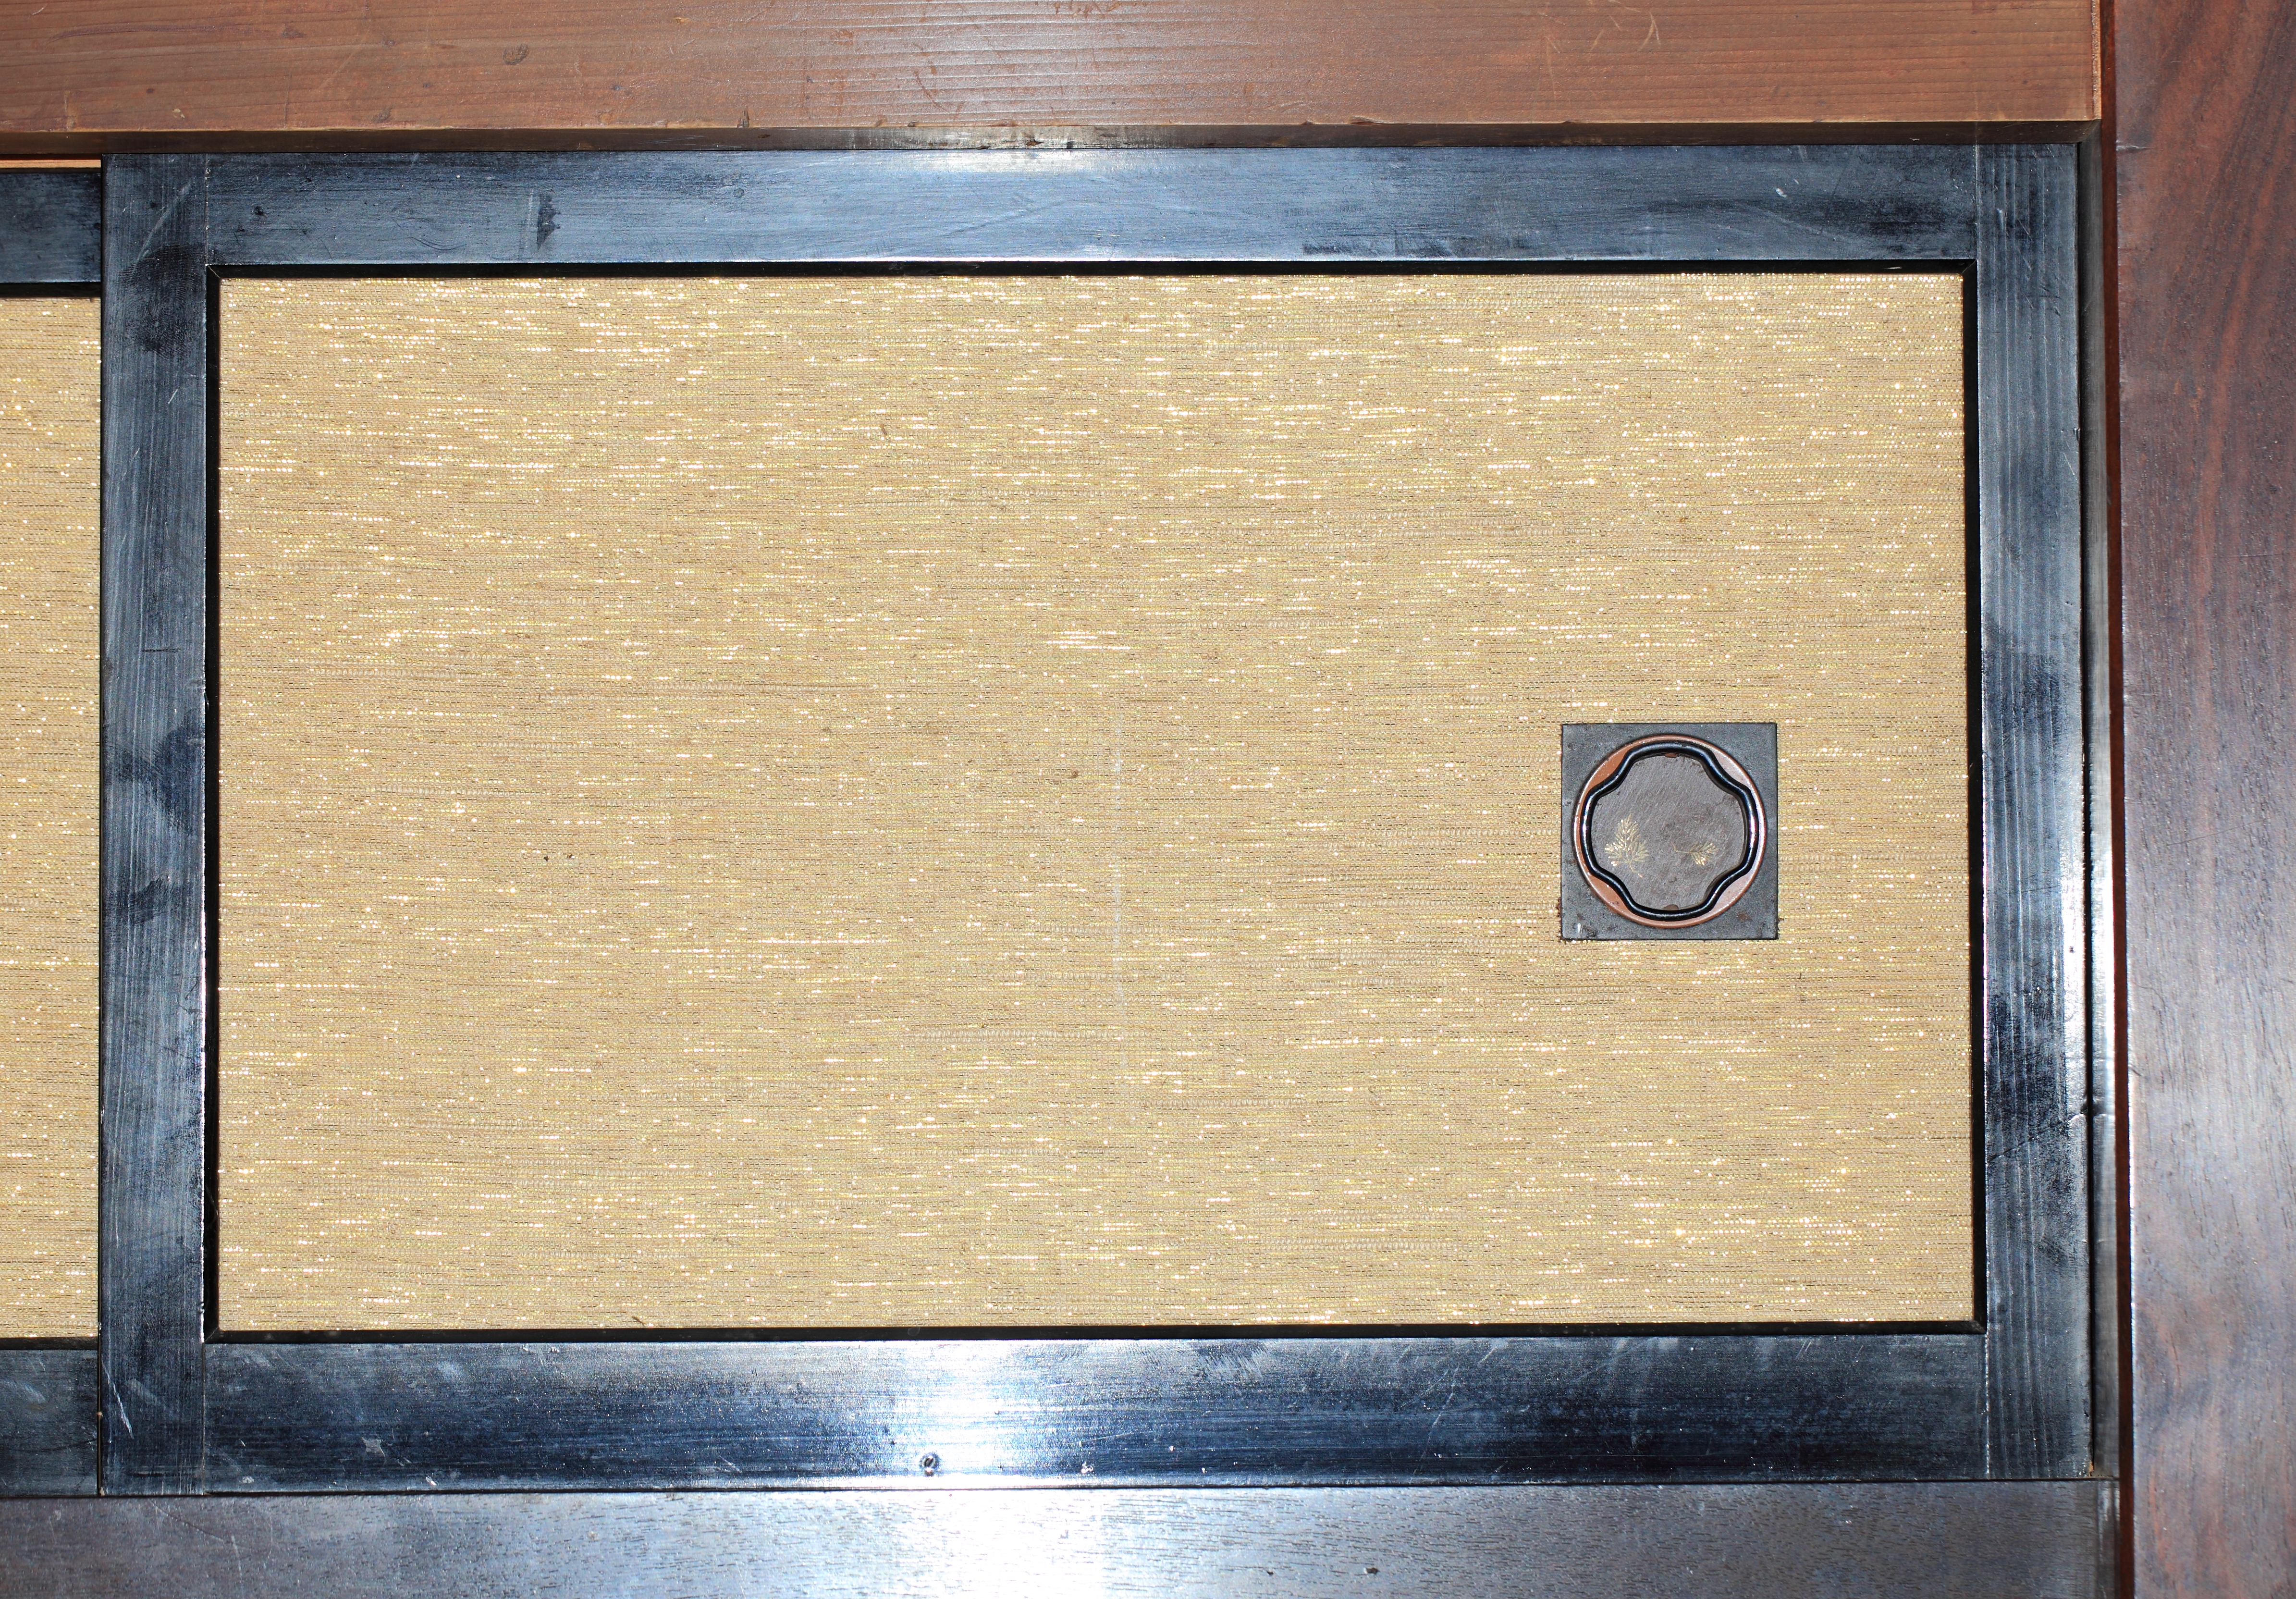
wood, window, wall, high, furniture, interior design, tochigi, 5d, picture frame, hires, markii, hi, res, resolution, mooka, kinreisoh, cupboard, window covering, wood stain